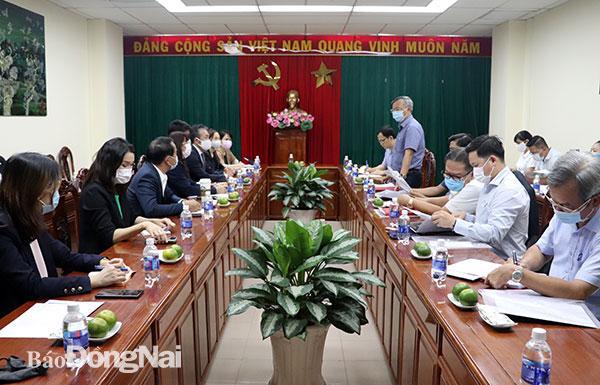
có một người đàn ông đang đứng lên để phát biểu